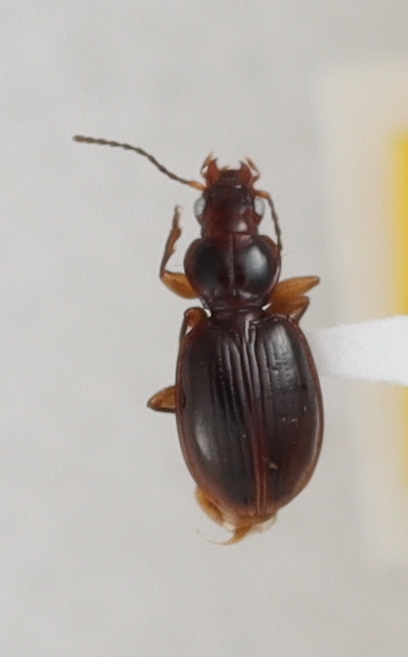
Scientific name: Mecyclothorax konanus
Plot: 14
Trap: S
Collected: 20190717